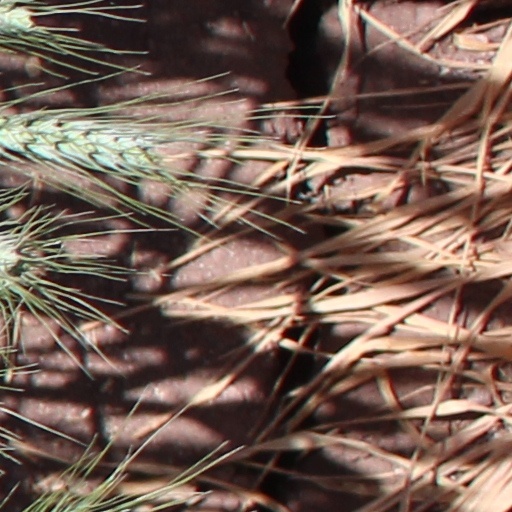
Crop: wheat